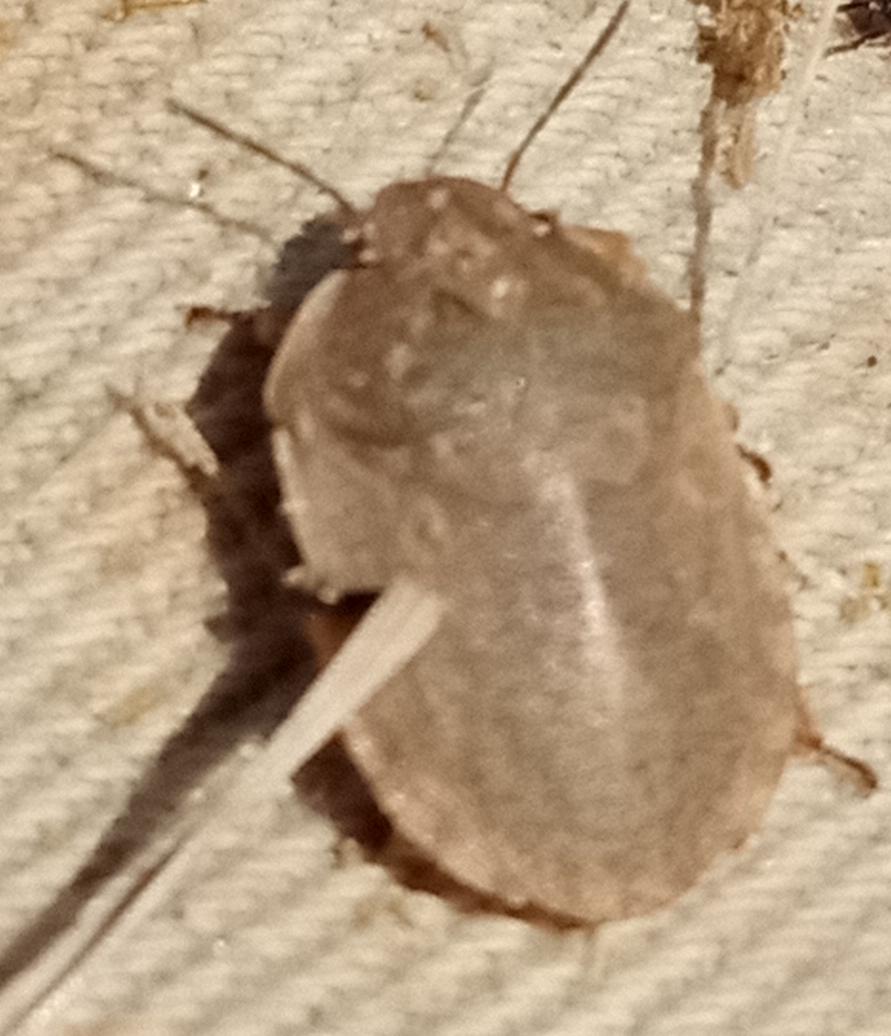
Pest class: non_pest_herbivores